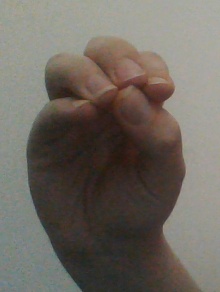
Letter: ha